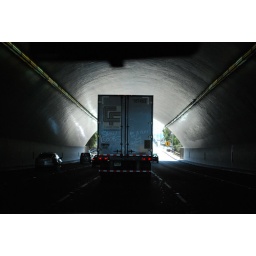
Graffiti on a truck in the bay bridge tinnel between San Francisco and Oakland.